Bec (novel)

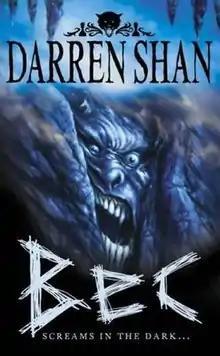
Original cover of Bec. This picture is of Drust's evil brother, Brude.

Bec is a book by Darren Shan in "The Demonata" series. It is the fourth book of the series released but it is the first chronologically. The protagonist of the book is the central character Bec. It is set in Ireland around 1600 years ago. The last line of the book, "Screams in the dark," is also the first line of the book, as well as the tagline for the novel. Bec is the end of the first part of the Demonata books, where the three protagonists are introduced.